South Korea–United States relations

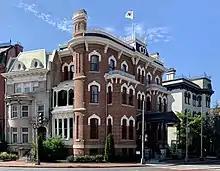
The Old Korean Legation Museum in Washington, D.C. is where the Korean legation was housed from 1889 to 1905.

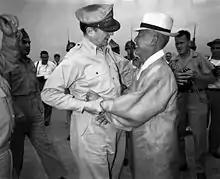
General Douglas MacArthur and Syngman Rhee, Korea's first President

Diplomatic relations between South Korea and the United States commenced in 1949. The United States helped establish the modern state of South Korea, officially the Republic of Korea, and fought on its UN-sponsored side in the Korean War (1950–1953). During the subsequent decades, South Korea experienced tremendous economic, political and military growth.